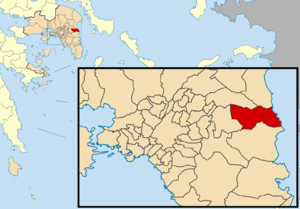
Rafína-Pikérmi est un dème situé dans le district régional de l’Attique de l'Est dans la périphérie de l’Attique en Grèce. La municipalité de Rafína-Pikérmi a été créée en 2011 par la fusion des dèmes de Pikérmi et de Rafína, devenus des districts municipaux.
La Grèce est organisée depuis le 1ᵉʳ janvier 2011 en 13 régions et 325 dèmes.